Abul Fazl

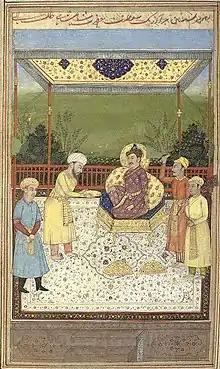

Abul Fazl's father, Shaikh Mubarak was born in 1506 at Nagaur. Soon after Abul Fazl's birth, Khizr travelled to Sind to bring other members of his family to Nagaur but he died on the way. Khizr's death and a famine and plague that ravaged Nagaur caused great hardship to the destitute Mubarak and his mother. Despite these hardships, Mubarak's mother arranged a good education for him. One of Mubarak's earliest teacher was Shaikh Attan who was known for his piety. Another important teacher who influenced Shaikh Mubarak was Shaikh Fayyazi, a disciple of Khwaja Ubaidullah Ahrar. Later he went to Ahmedabad and studied under Shaikh Abu'l Fazl Gazruni (who adopted him as a son), Shaikh Umar and Shaikh Yusuf.